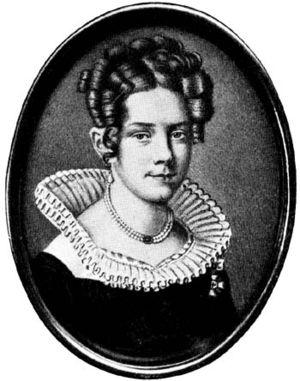
Henri Beyle, plus connu sous le pseudonyme de Stendhal, né le 23 janvier 1783 à Grenoble et mort d'apoplexie le 23 mars 1842 dans le 2ᵉ arrondissement de Paris, est un écrivain français, connu en particulier pour ses romans Le Rouge et le Noir et La Chartreuse de Parme.